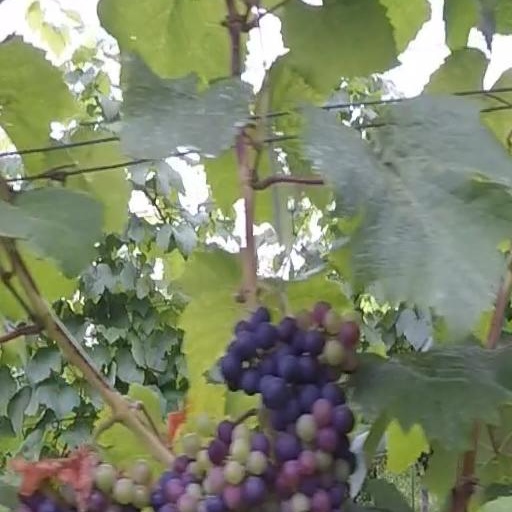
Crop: grape